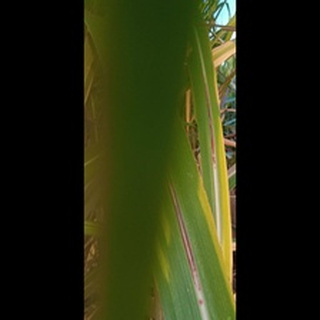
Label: sugarcane_red_rot